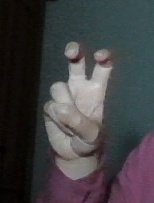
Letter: toot